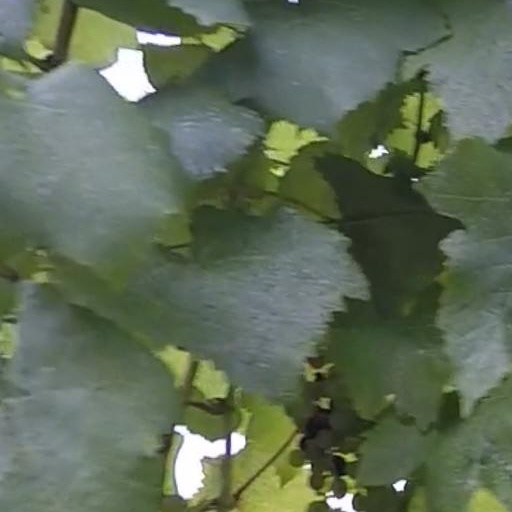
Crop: grape